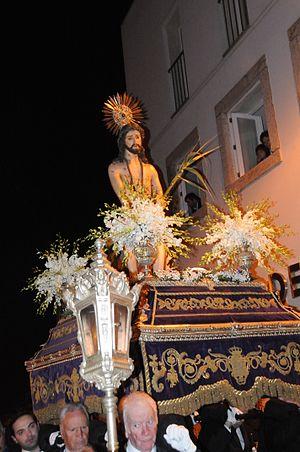
Braga est une cité et municipalité du Portugal, située dans le district de Braga, la subrégion Cávado et la région Nord. Braga est la capitale de la province historique du Minho, et celle de la grande zone métropolitaine qui compte environ 814 000 habitants. La municipalité compte 181 494 habitants.